Green Corn Rebellion

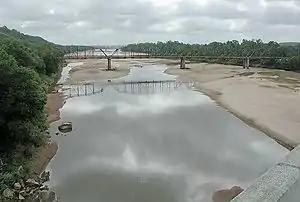
The Canadian River, in southeastern Oklahoma, near the location of the abortive Green Corn Rebellion.

A total of three people were killed in the Green Corn Rebellion in August 1917, one of whom was Clifford Clark, a black tenant farmer. Nearly 450 people were detained in connection with the incident, 266 of whom were released without charges being filed. Charges were levied against 184 participants, about 150 of whom were convicted or pleaded guilty and received jail and prison terms ranging from 60 days to 10 years. Those identified as leaders of the uprising received the heaviest sentences.